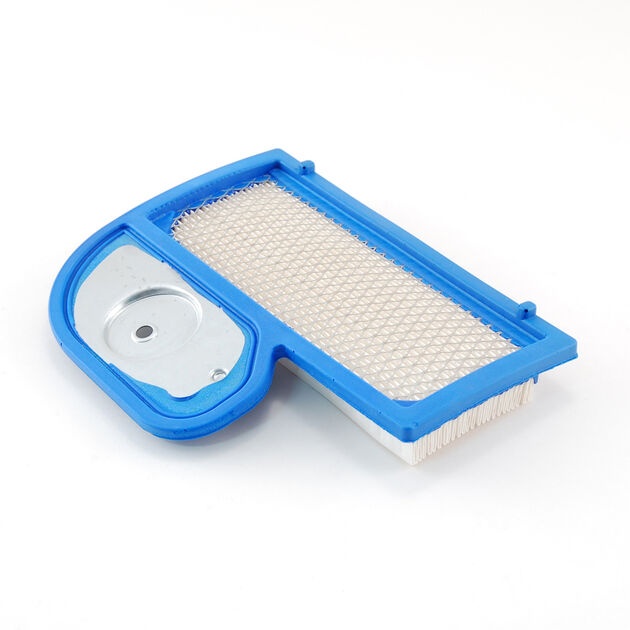
Air Filter for Kawasaki 11013-7002
Fits for the following application John Deere LT180, LX277, LX280 and LX280AWS lawn tractors Kawasaki FH500V, FH580V and FH680D engines Compatible with Ariens 21538200 Gravely 21538200 John Deere M137556 Kawasaki 11013-7002 Oregon 25-322 Rotary 9506 Stens 100-160 Specification Length: 8-5/16 Inch Width: 3-3/4¬†Inch Height: 1-3/16 Inch Width with Tab: 6-3/8¬† Inch Packing 1 piece air filter
Brand: OakTen
Category: Home & Garden > Lawn & Garden > Outdoor Power Equipment Accessories > Lawn Mower Accessories > Lawn Mower Bags